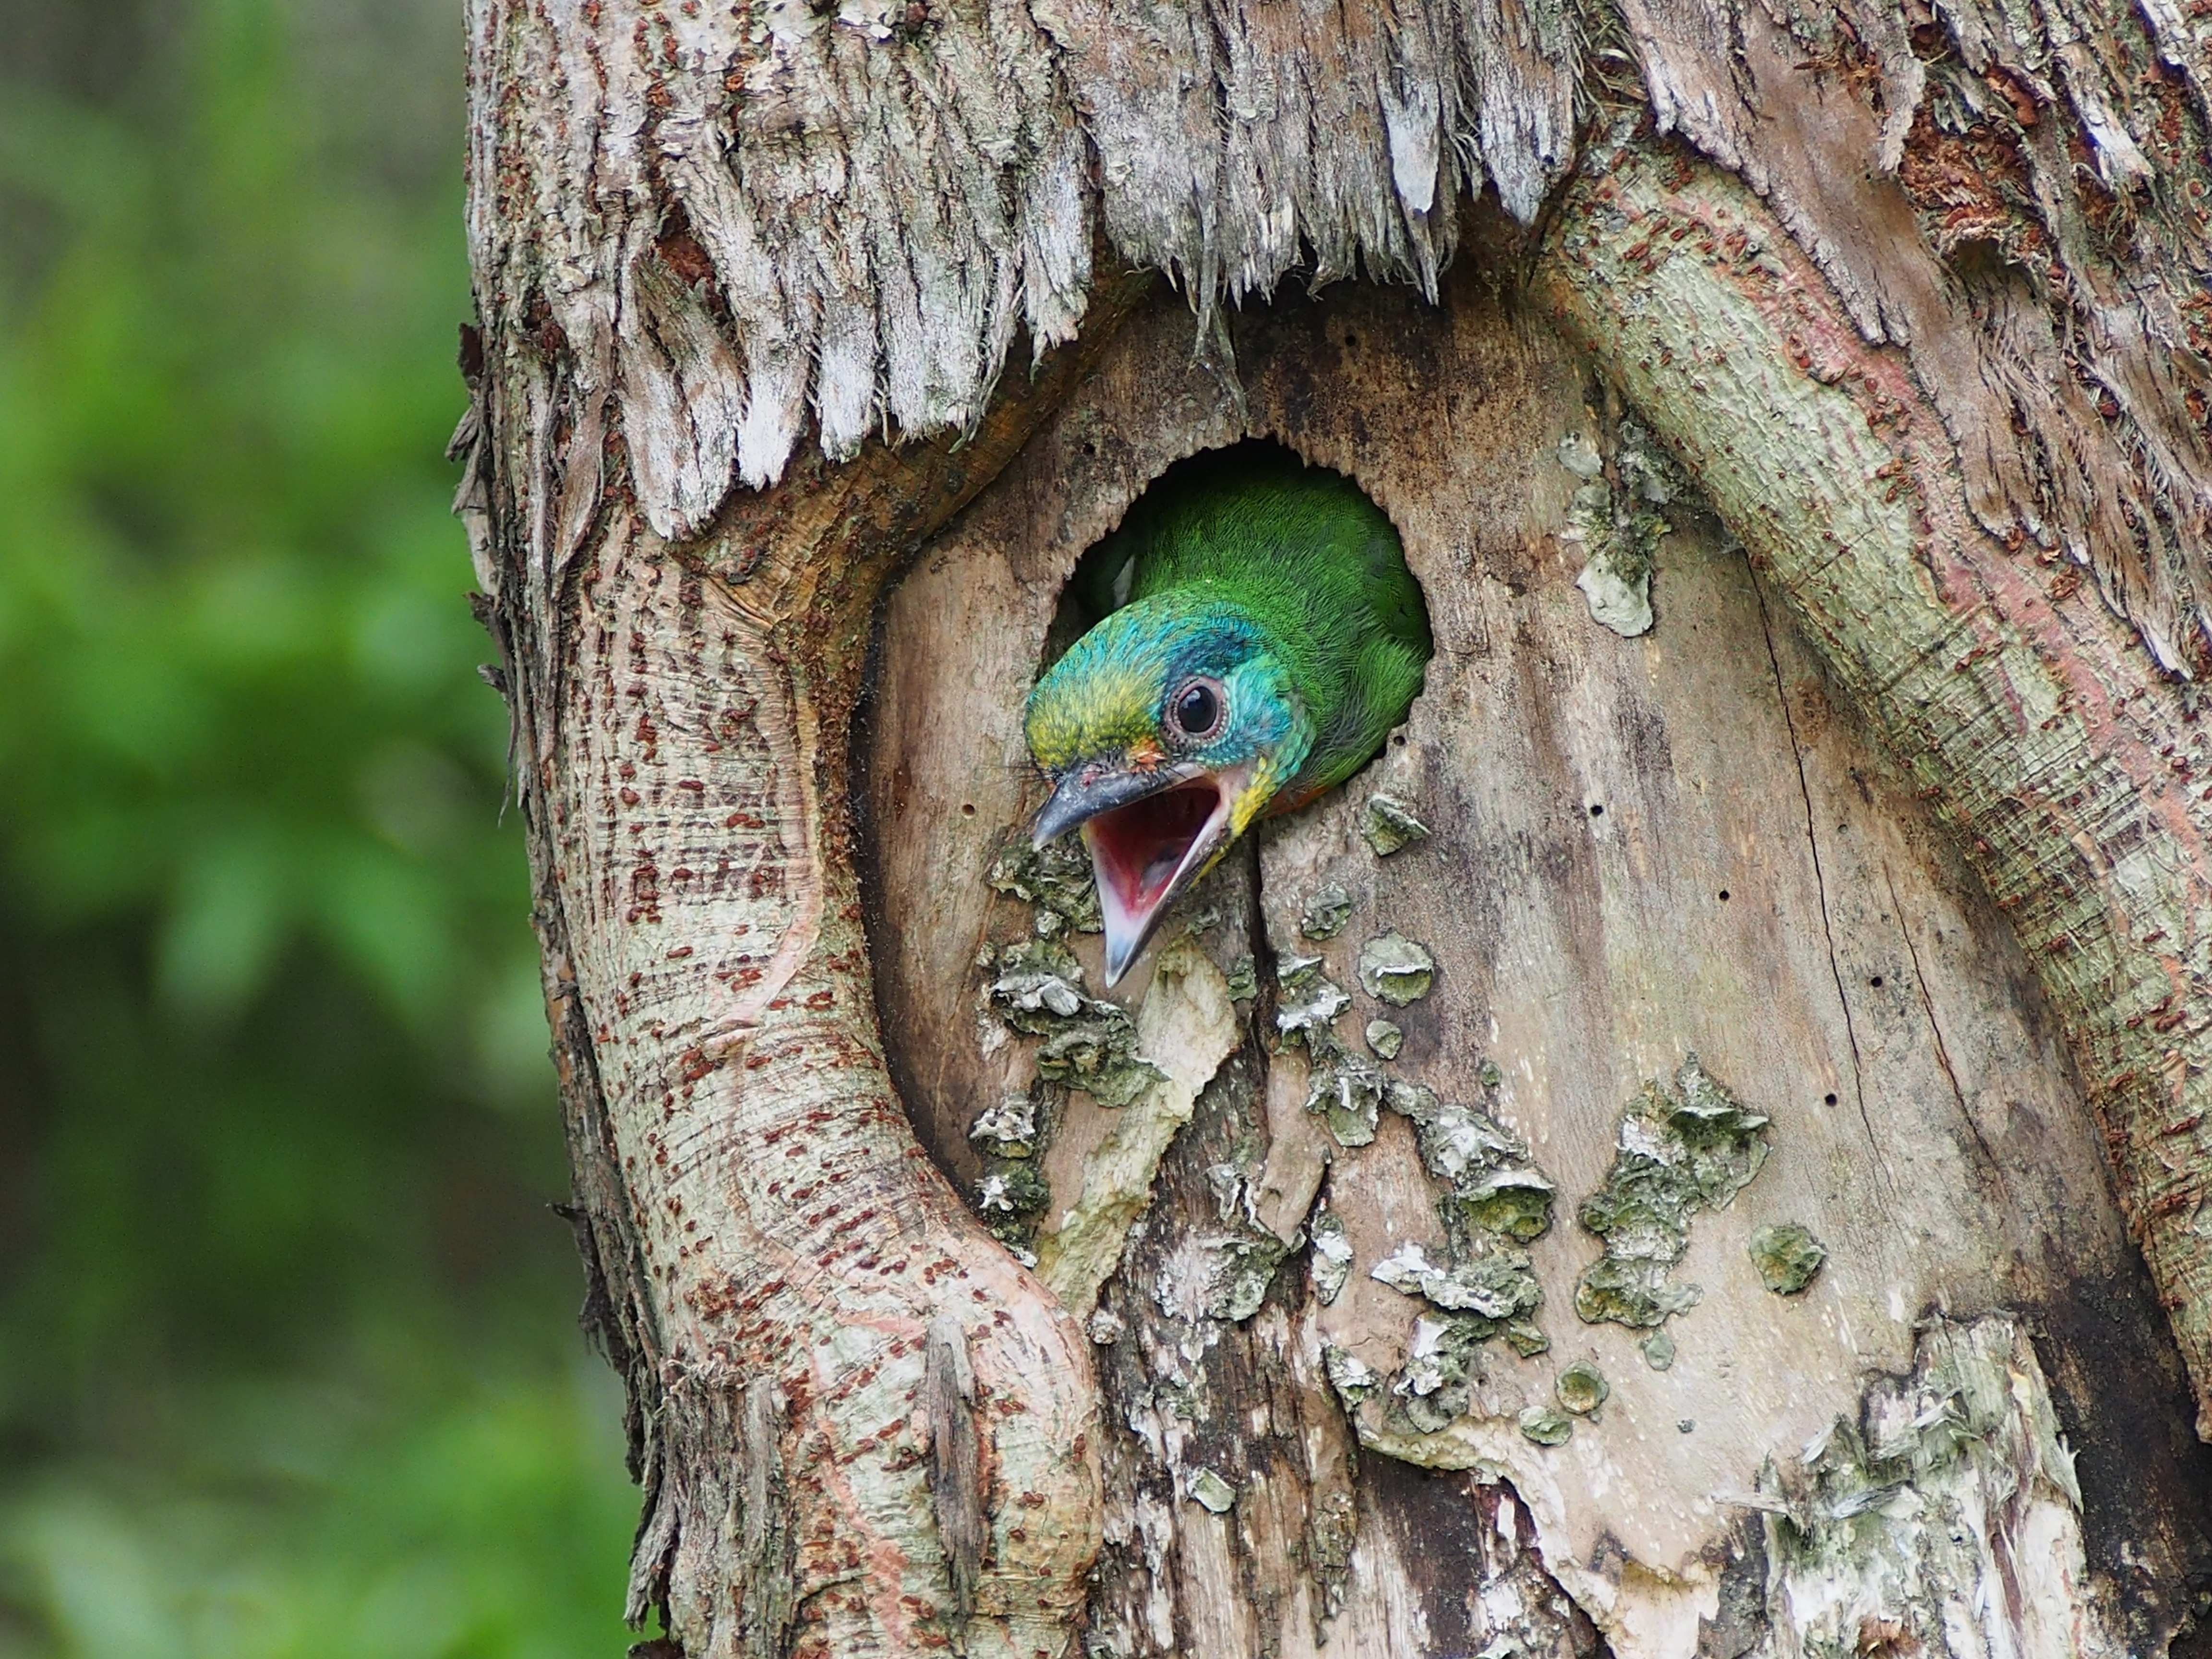
tree, nature, branch, bird, trunk, wildlife, green, beak, monk, flora, fauna, woodland, nest, woodpecker, nestling, colored birds, muller's barbet, piciformes